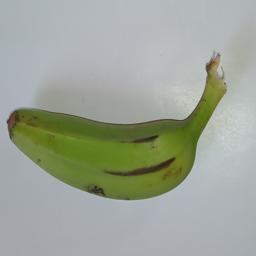
Banana variety: Champa Kola